Migrantas

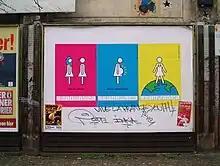
Posters on display in Berlin-Neukoeln as part of an urban action

Migrantas are an artist collective based in Berlin, Germany that formed in 2004. The collective focuses on themes such as migration, identity and intercultural communication and designs pictograms together with migrants which are then placed in public spaces in order to give voice to migrants living in Germany.